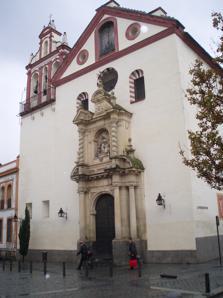
Building: San Juan y Todos los Santos
Country: Spain
Year built: 1705
San Juan y Todos los Santos, Córdoba San Juan y Todos los Santos (St John and All Saints), also known as Iglesia de la Trinidad (Trinity Church), is a Catholic church located on the Plaza de la Trinidad in Córdoba , Spain. It stands on the site of the former Convento de la Trinidad established shortly after Fernando III conquered the city in 1236. Built in the Baroque style, it forms part of the Historic centre of Córdoba , a UNESCO World Heritage site. History It is believed the original church and convent were built on the site of a mosque although nothing remains of it. Nor are there any remains of the Church of San Juan de los Caballeros which remained after the convent was disbanded. There are however records of the roof collapsing in the 16th century and of its subsequent repair funded by  Don Martin de Córdoba. After the building again fell into disrepair, it was decided to build a completely new church which was consecrated on Trinity Sunday in 1705. The Baroque building is constructed in the form of a Latin cross with a nave covered by a barrel-vaulted ceiling decorated with painted lunettes. The dome above the transept is supported by pendentives . The church's artwork includes a figure of Christ the Saviour ( Santo Cristo de la Salud ) from 1590 carved by an anonymous author. It was brought from the former convent church of the Order of the Trinity ( Orden Trinitaria ) which used to be located in the Vía Crucis. Recent paintings from the nearby Cofrafía de la Santa Faz monastery include Nuestro Padre Jesús Nazerano by Antonio Dubé de Luque and María Santísima de la Trinidad by Antonio Salto. The decorations surrounding the church's entrance contrast with its whitewashed facade topped with a triangular pediment and two oculi . The portal consists of a Romanesque arch flanked by double Doric columns with a frieze of triglyphs and metopes . The upper section with Solomonic columns contains group of sculptures in a niche with an angel in a Trinity robe assisting two captives. The square-shaped sacristy is decorated with several notable murals by Antonio Palomino (1653–1726). They depict scenes from the Old Testament associated with the Eucharist . The church's altarpieces are also decorated with a number of works from the 17th and 18th centuries. Gallery Nave María Santísima de la Trinidad (17th century) Decorated portal Decorations in the lower chancel (late 20th century) Main altarpiece References